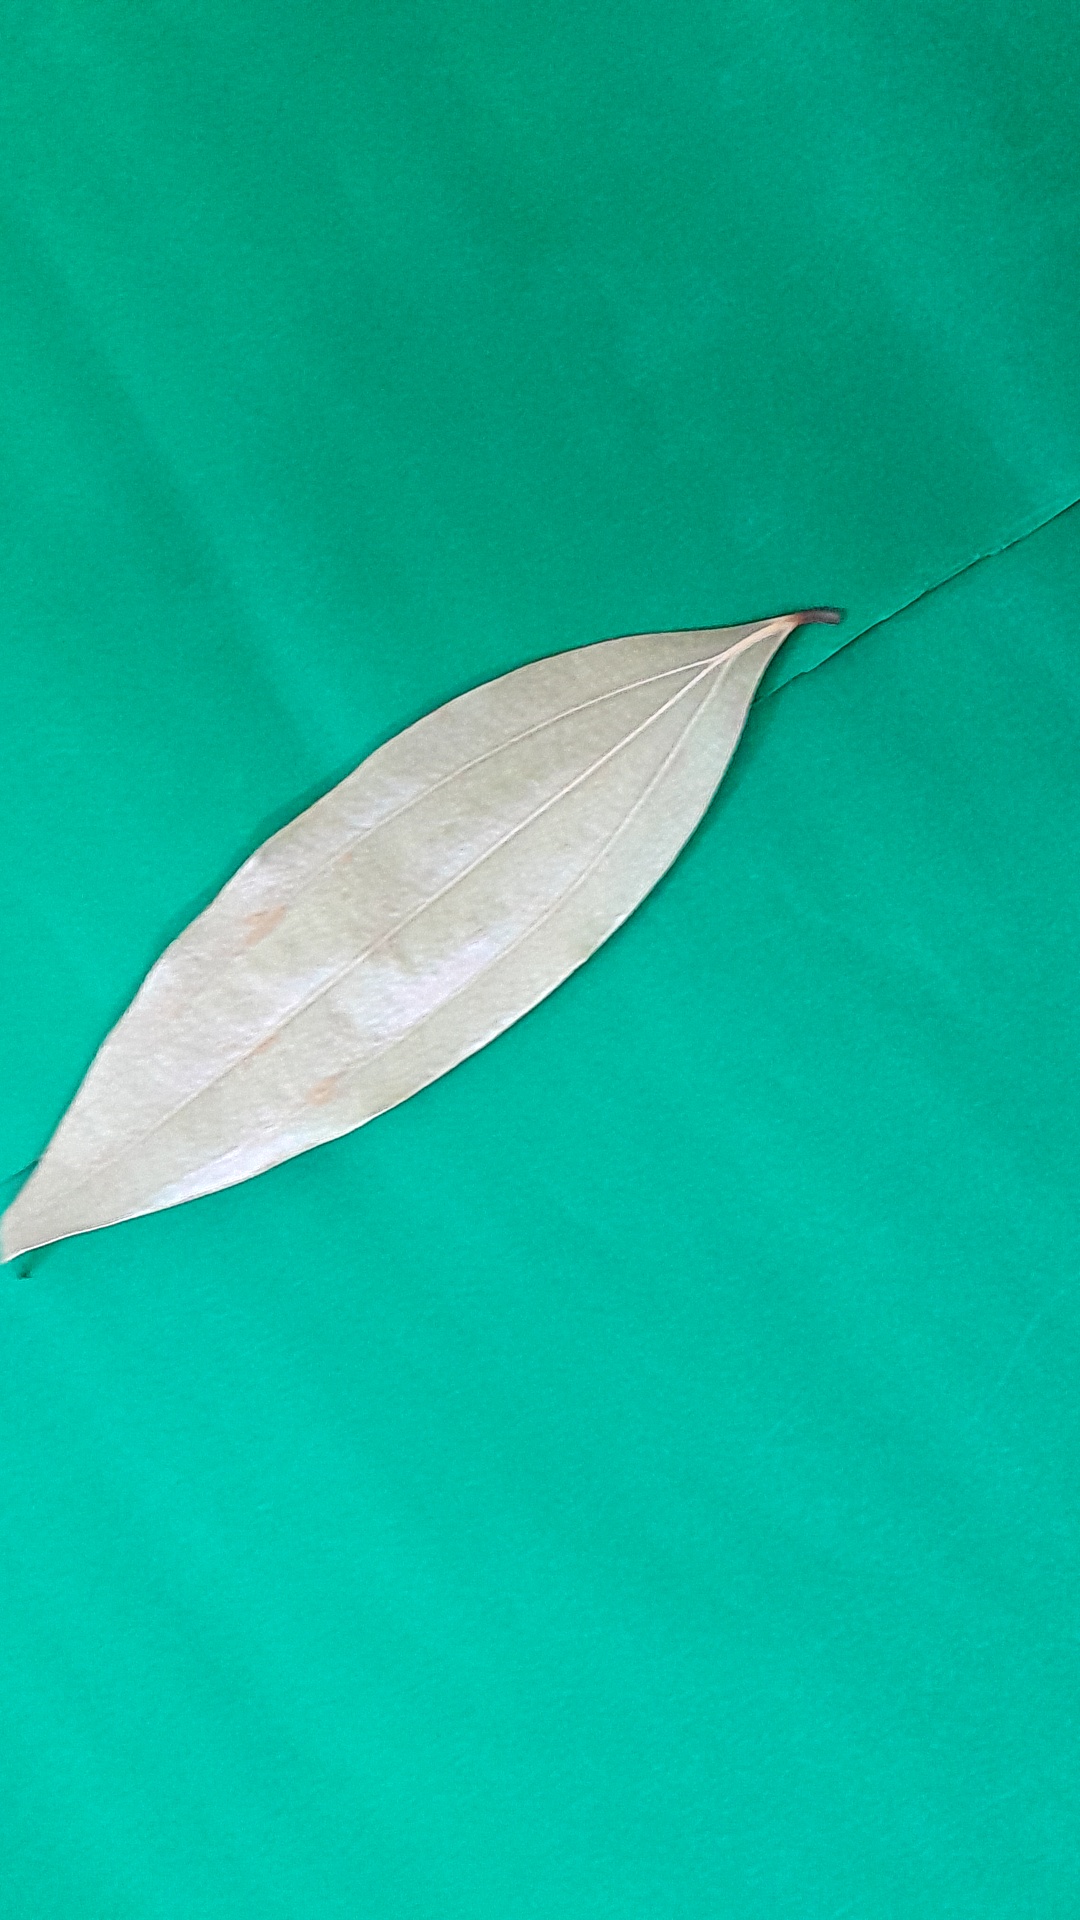
Label: Dry Leaf